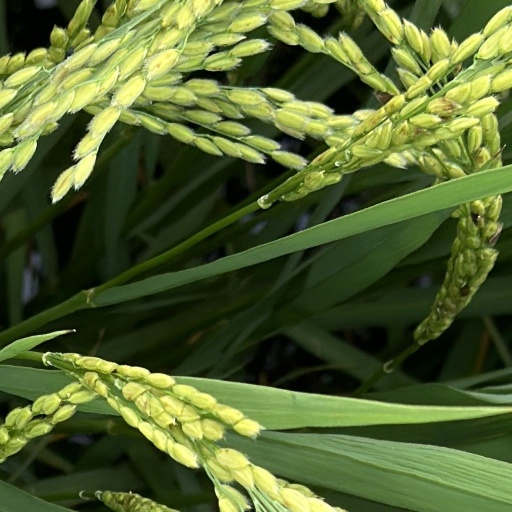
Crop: rice